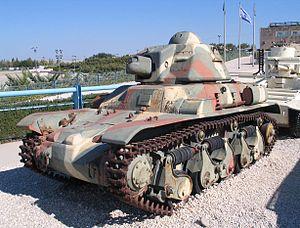
Le Renault R 35 était un char d'assaut français de la Seconde Guerre mondiale.
La bataille d'Abbeville est une bataille de la Seconde Guerre mondiale durant la bataille de France qui se déroula du 27 mai au 4 juin 1940, opposant les forces franco-britanniques aux forces allemandes. En même temps que l'évacuation de Dunkerque et profitant que les forces blindées allemandes soient stoppées, le général Weygand, qui vient de remplacer Gamelin à la tête des armées, tente à tout prix de creuser une route d'évasion à Abbeville.